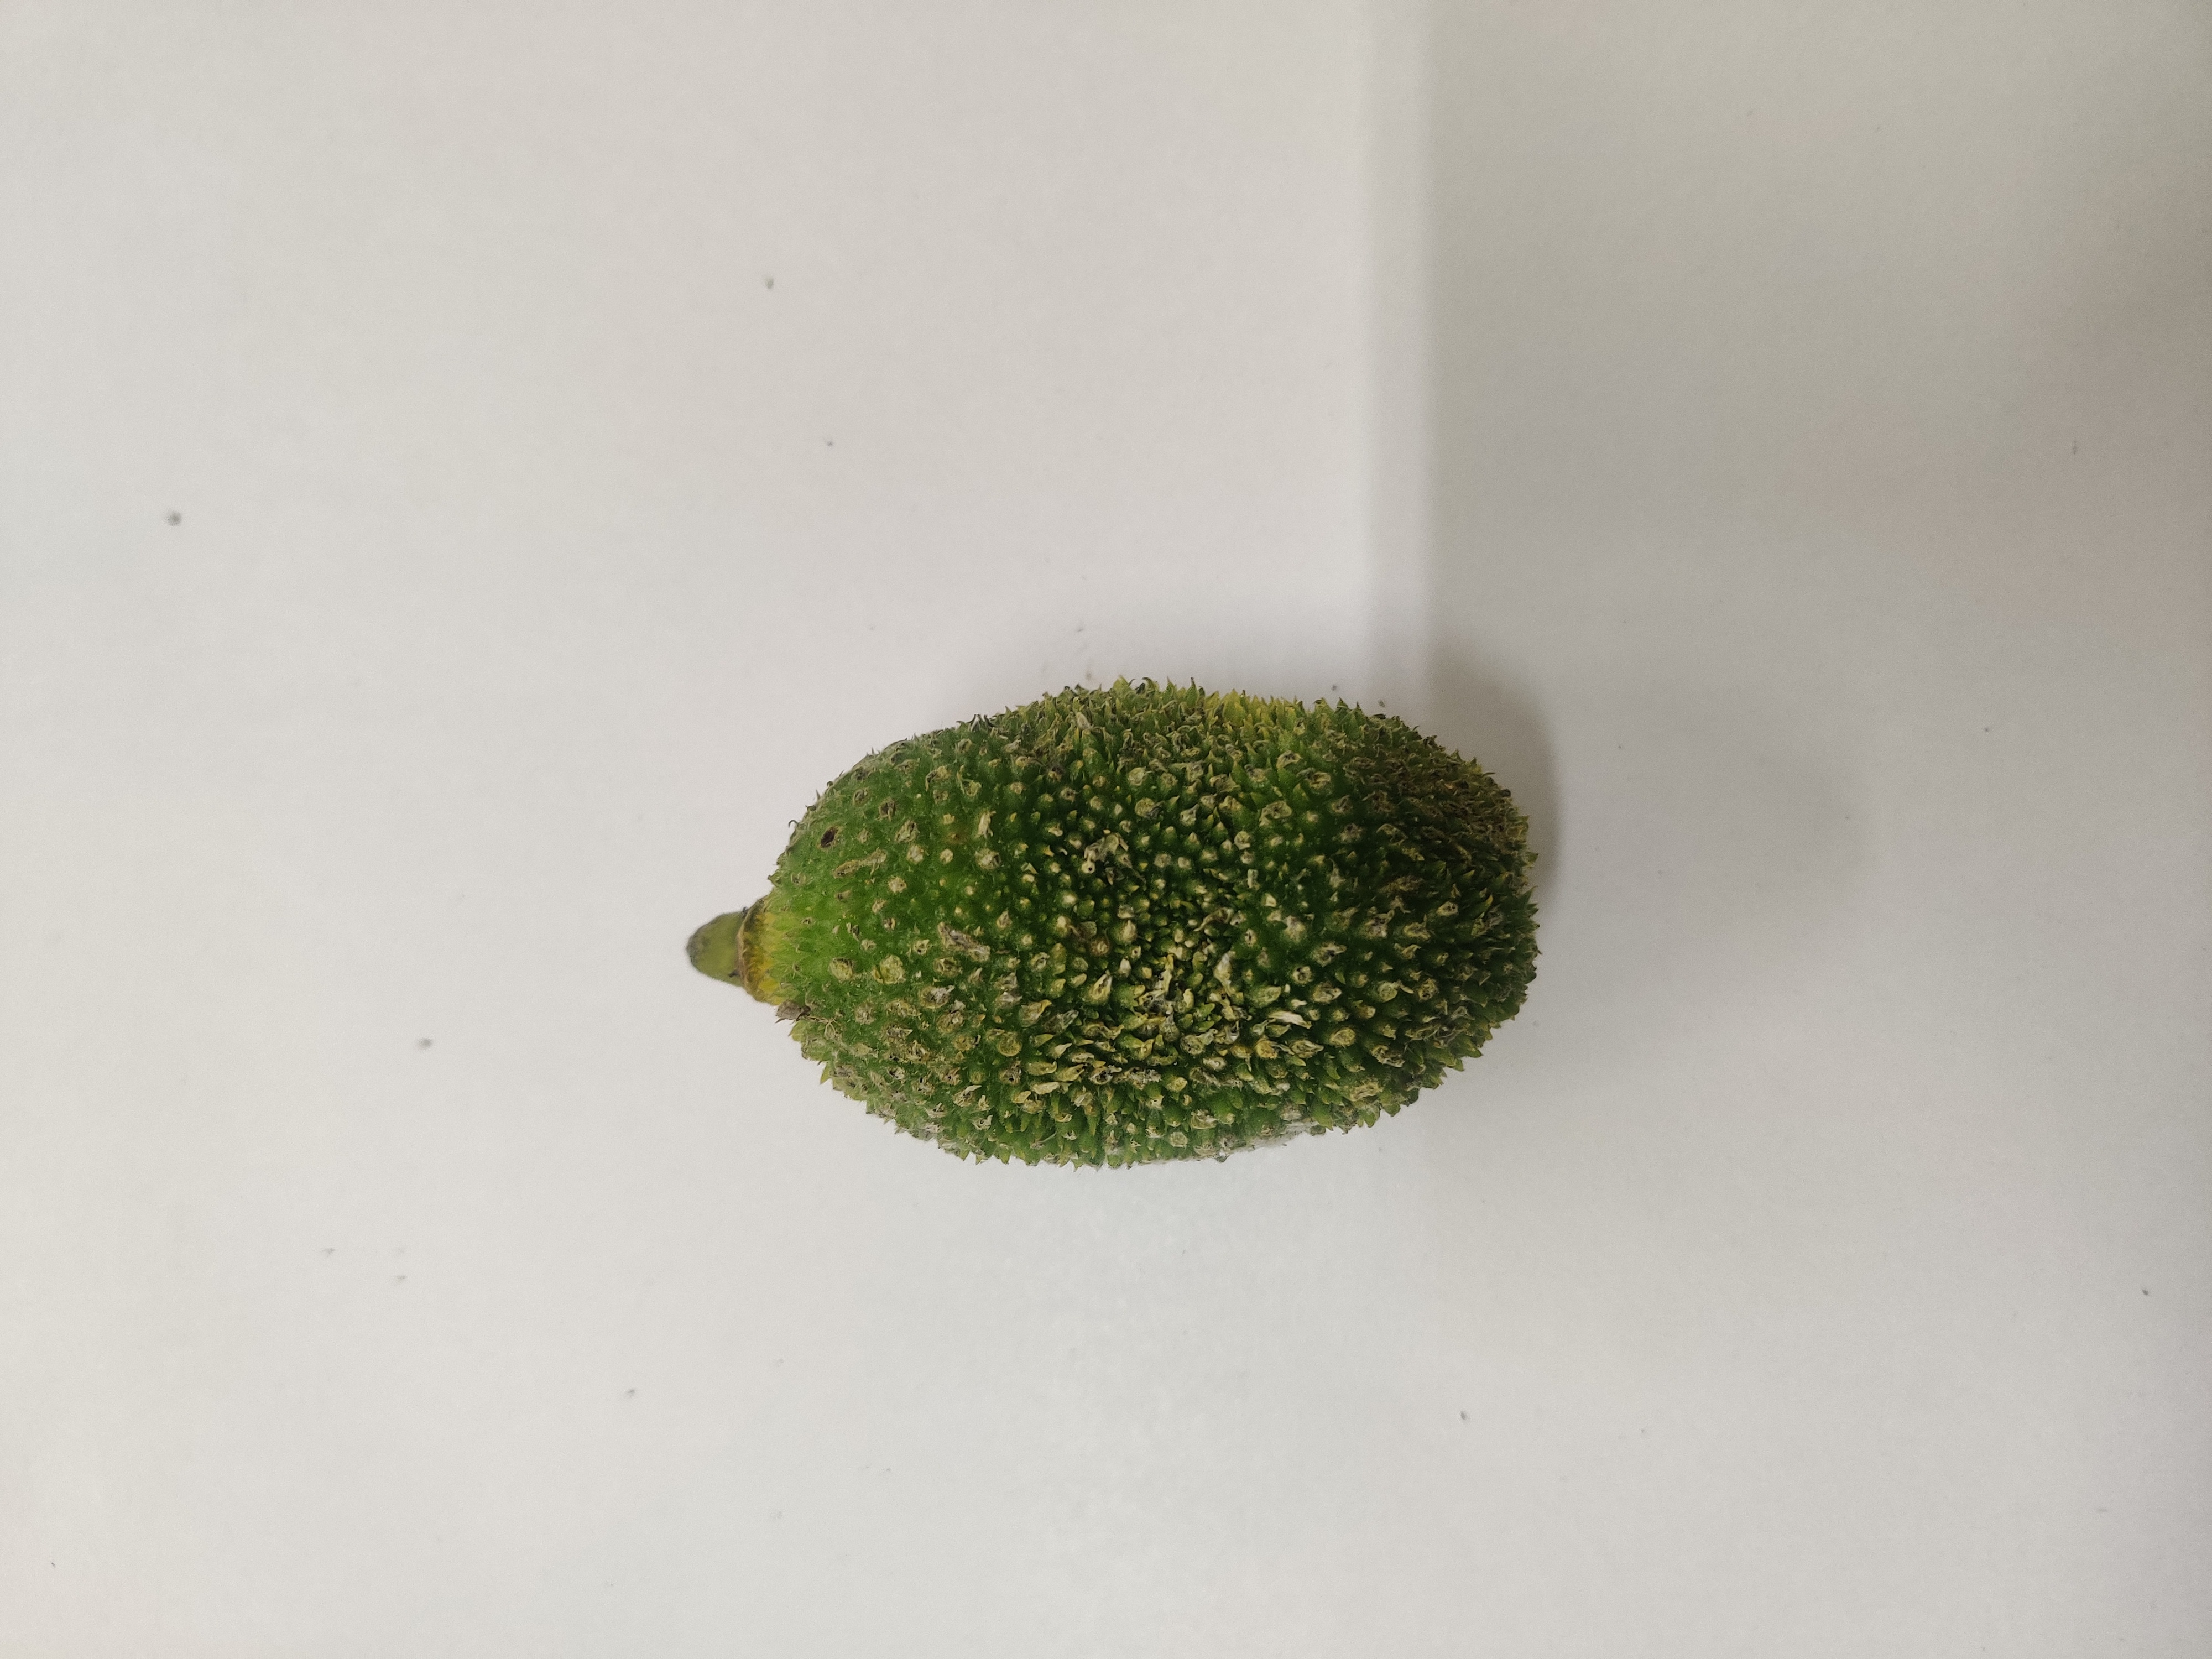
Crop: Spiny Gourd
Condition: Severely Damaged